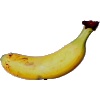
Label: Banana Lady Finger 1